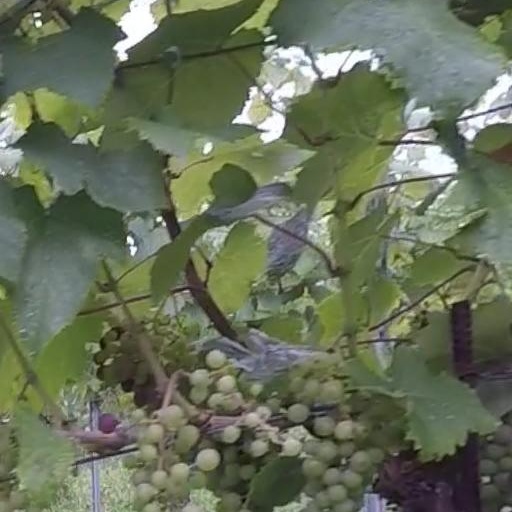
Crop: grape